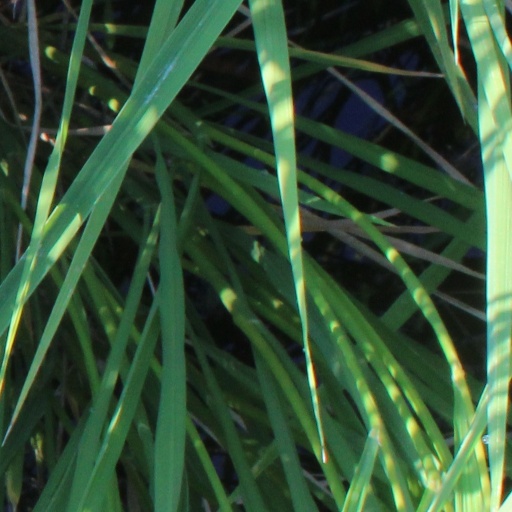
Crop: rice